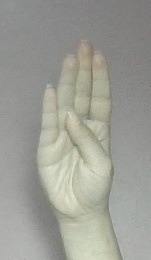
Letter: kaaf